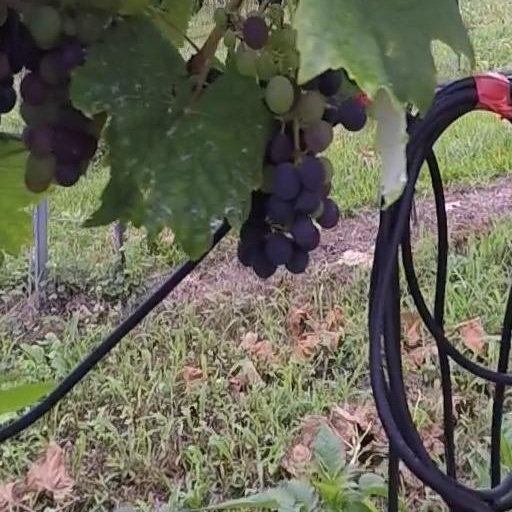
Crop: grape